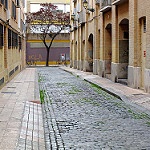
Scene: Outdoor